Human nutrition

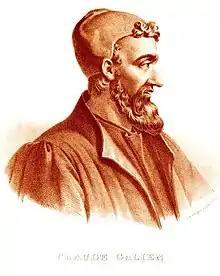
Followed for a millennium and a half, Galen (1st century) created the first coherent (although mistaken) theory of nutrition.

Galen was physician to gladiators in Pergamon, and in Rome, physician to Marcus Aurelius and the three emperors who succeeded him.